G92 Hangzhou Bay Ring Expressway

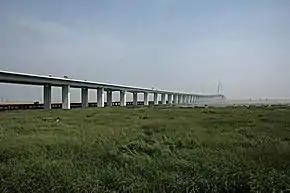
The Hangzhou Bay Bridge carries six lanes of G92 Hangzhou Bay Ring Expressway and G15 Shenyang–Haikou Expressway

The ring of the Hangzhou Bay Ring Expressway is entirely in Zhejiang Province. It begins at its southern end in Gaoqiao, Yinzhou District, Ningbo, at an interchange with the G15 Shenyang–Haikou Expressway and the G1504 Ningbo Ring Expressway. Clockwise, it follows the southern shore of Hangzhou Bay to Hangzhou, where it turns north and becomes concurrent with G60 Shanghai–Kunming Expressway and G2504 Hangzhou Ring Expressway. The G2504 Hangzhou Ring Expressway eventually splits off to the west at an interchange in Jianggan District, and the Hangzhou Bay Ring Expressway turns to the east as it splits with the G60 Shanghai–Kunming Expressway. The expressway continues eastward, following the north shore of Hangzhou Bay until it reaches an interchange with the S11 Zhapu–Jiaxing–Suzhou Expressway and the G15 Shenyang–Haikou Expressway in Jiaxing. At this interchange, the extra, non-orbital section of expressway to Shanghai branches off to the north while the orbital continues to the south and crosses the bay using the Hangzhou Bay Bridge. This section, including the Hangzhou Bay Bridge, is concurrent with the G15 Shenyang–Haikou Expressway. After the bridge, the expressway continues south past Cixi City to an interchange with G9211 Ningbo–Zhoushan Expressway and G1504 Ningbo Ring Expressway. It continues south in a concurrency with G15 Shenyang-Haikou Expressway and G1504 Ningbo Ring Expressway for a short section in Yinzhou District before returning to its southern terminus.